Giacomo Lauri-Volpi

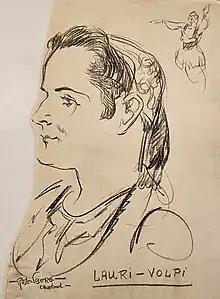
Signed drawing of Lauri-Volpi by Manuel Rosenberg for the Cincinnati Post 1924

Giacomo Lauri-Volpi (11 December 1892 – 17 March 1979) was an Italian tenor with a lyric voice of exceptional range and technical facility. He performed throughout Europe and the Americas in a top-class career that spanned 40 years.